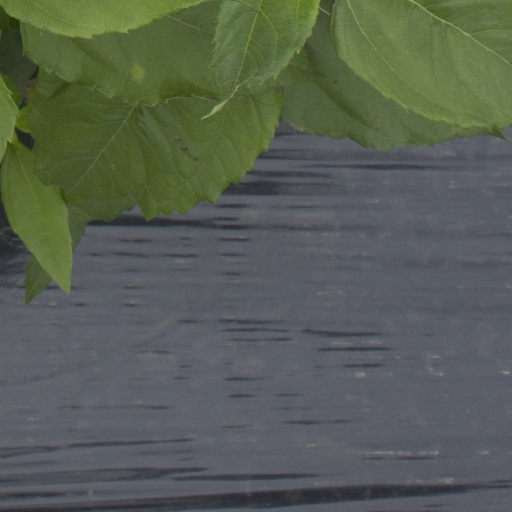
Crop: Jerusalem artichoke